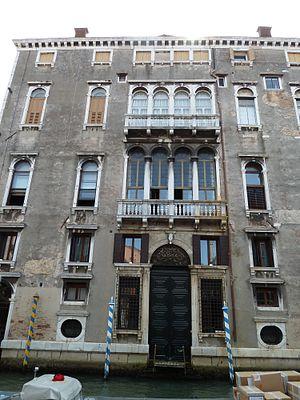
Pal barbarigo d terrazza